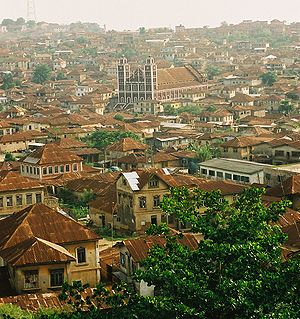
Abeokuta
Abeokuta
Abeokuta er en by i det sydvestlige Nigeria ved Ogun-floden. Befolkningen i selve byen er anslået til 530.000 og til omkring 700.000 når man medregner omliggende byområder. Byen, der er administrationsby i delstaten Ogun, ligger 78 km nord for Nigerias største by Lagos.